Question: Please indicate a possible affordance area of hold_scissors that can be used for holding
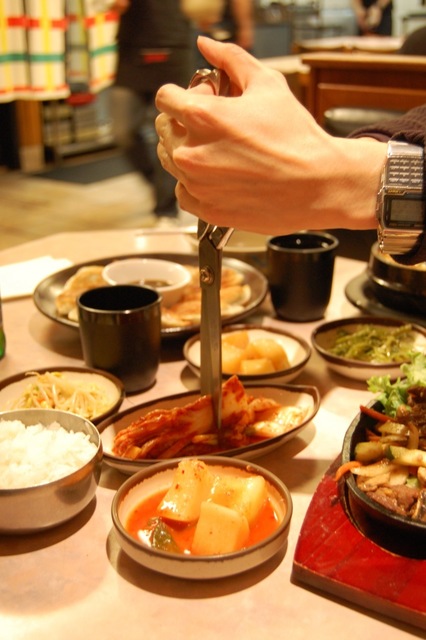
Answer: [149.5, 67.5, 267.5, 287.5]